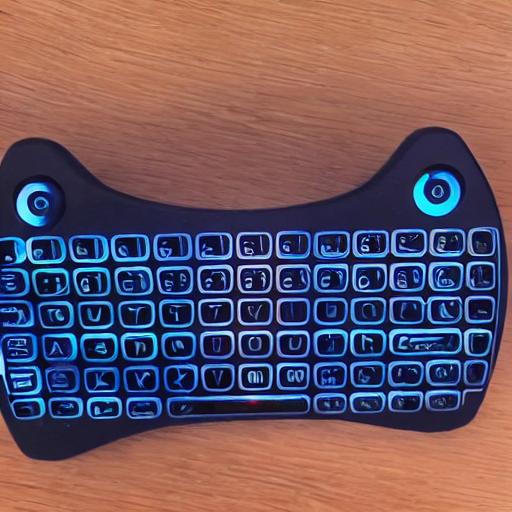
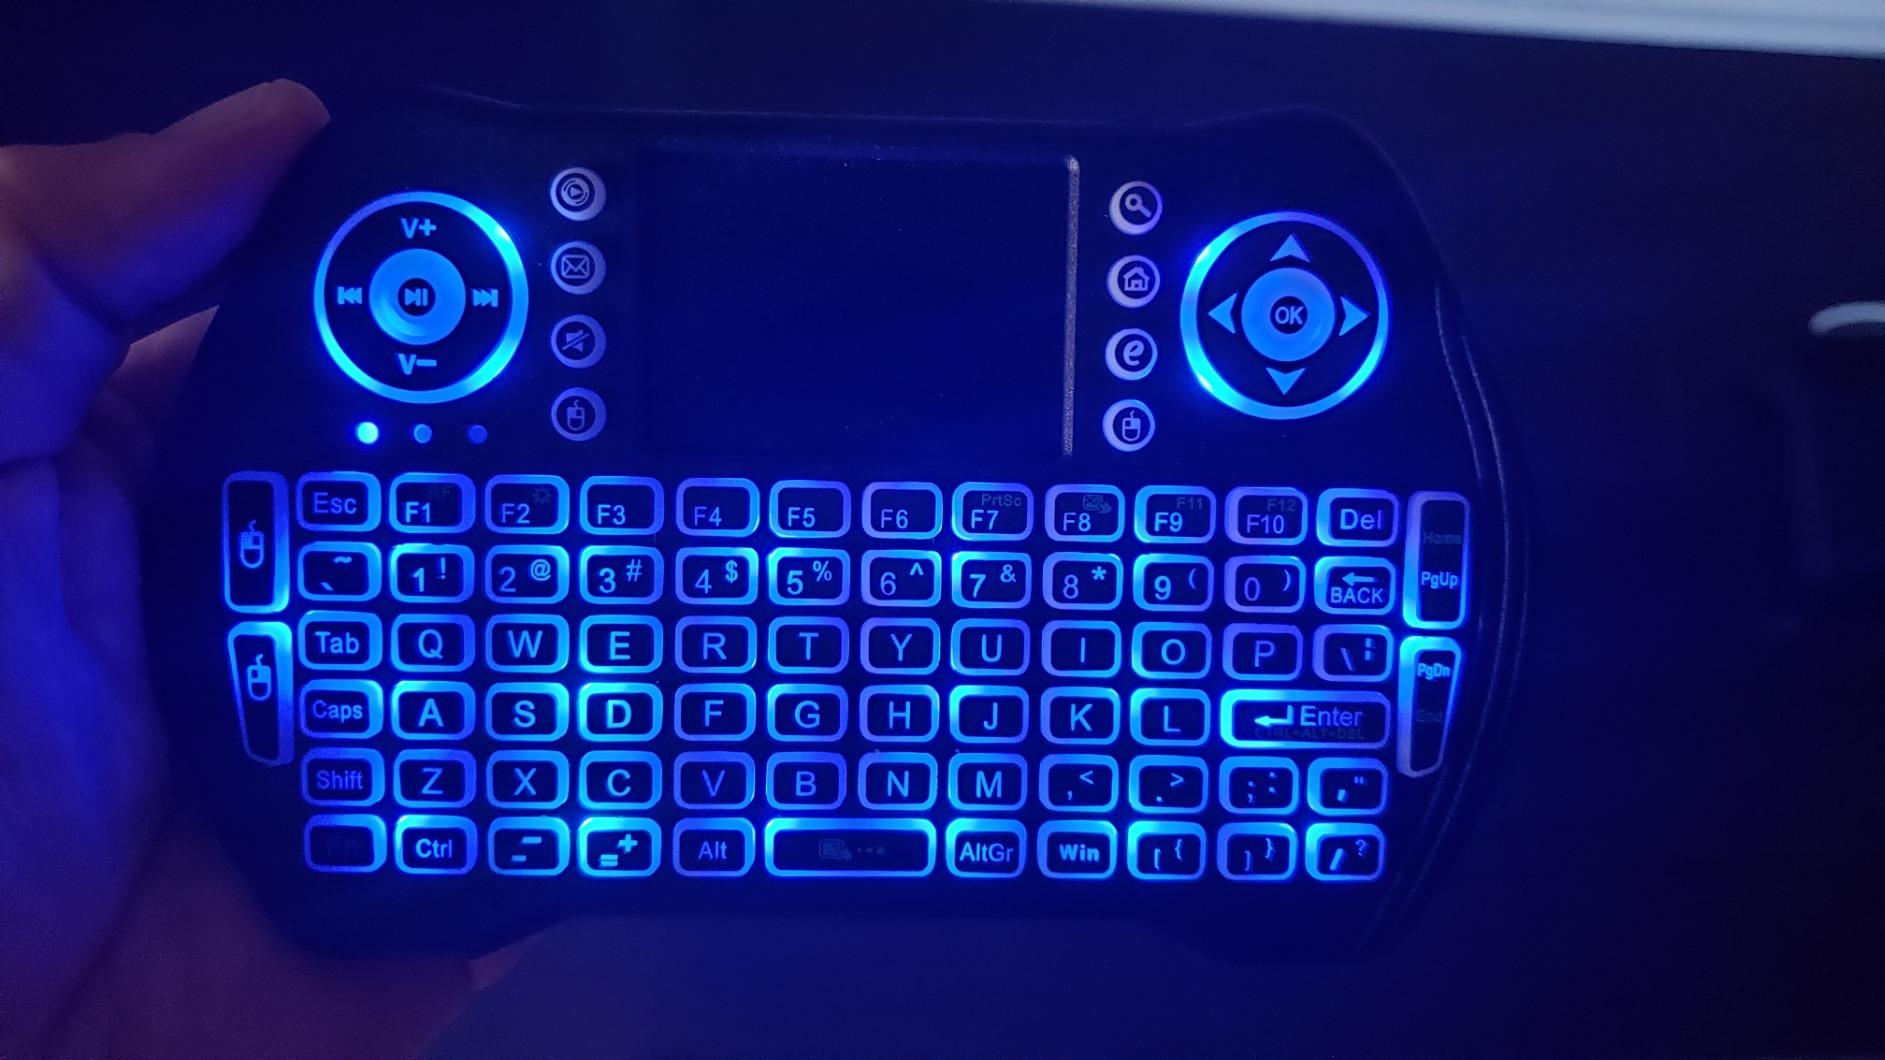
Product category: keyboard
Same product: no